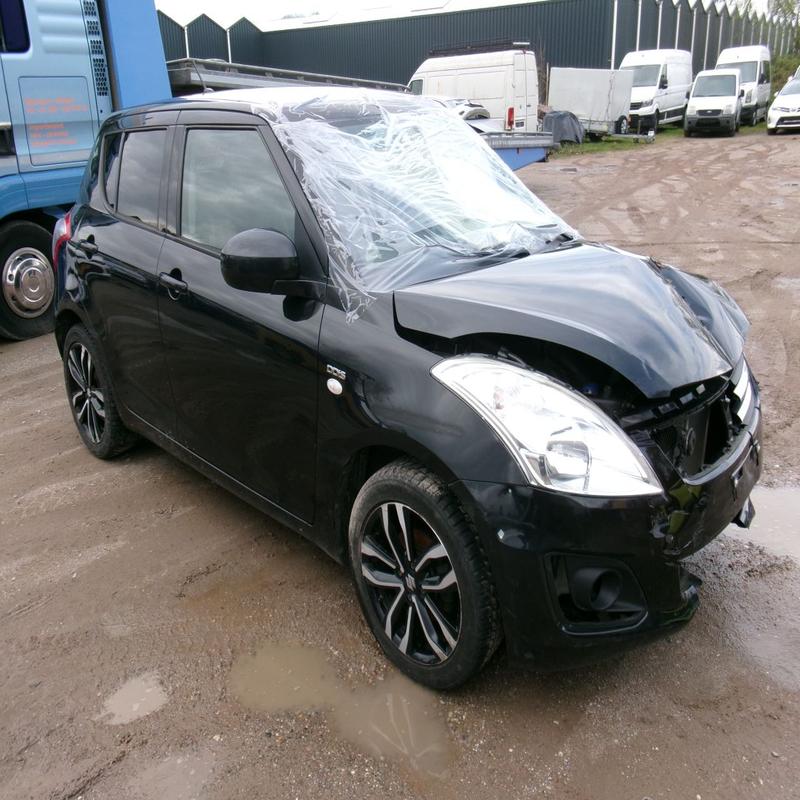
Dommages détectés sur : pare-choc avant, feu avant droit, capot, pare-brise avant, aile avant droite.
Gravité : majeur